Itaike na Kanojo

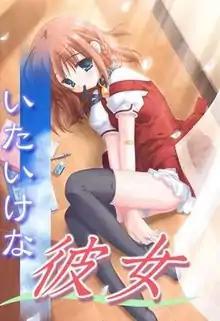

is a Japanese adult visual novel developed by Zero, a brand under Visual Art's. "Itaike na Kanojo" was first released as a PC game for Microsoft Windows on October 24, 2003, and was later released as a DVD TV game and an Android game. A renewal edition of the game was also released. "Itaike na Kanojo" is playable on the RealLive scripting engine. The gameplay in "Itaike na Kanojo" follows a branching plot line which offers pre-determined scenarios with courses of interaction, and focuses on the appeal of the main heroine Honoka Nanase.